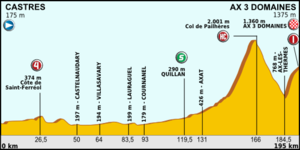
La 8ᵉ étape du Tour de France 2013 s'est déroulée le samedi 6 juillet 2013. Elle part de Castres et arrive à Ax 3 Domaines. Elle est remportée par le Britannique Christopher Froome, de l'équipe Sky, qui revêt le maillot jaune.